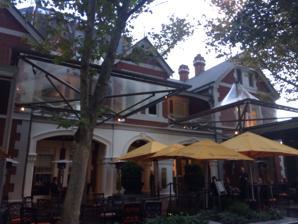
Building: St George's House, Perth
Country: Australia
Year built: 1892
Building in Perth, Western Australia Terrace Hotel General information Architectural style Federation Queen Anne Location 237 St Georges Terrace , Perth, Western Australia Coordinates 31°57′12″S 115°51′05″E / 31.953307°S 115.851266°E / -31.953307; 115.851266 ( Terrace Hotel ) Completed 1892 ; 133 years ago ( 1892 ) Design and construction Architect(s) John Talbot Hobbs Western Australia Heritage Register Type State Registered Place Designated 29 May 2001 Reference no. 2094 St George's House (still known as the Terrace Hotel as of 2025 [update] ) is located at 237 St Georges Terrace in Perth , Western Australia. It was also previously known as Cardigan House , Bishop's Grove and Ingle Hall . History As residential dwellings St George's House is a two-storey brick and corrugated iron building constructed in 1891–92, in Federation Queen Anne style. St George's House was built by the Perth Diocesan Trust of the Anglican Church , specifically to provide an income for the Trust. In 1856 Matthew Hale , the first Anglican Bishop of Perth and an independently wealthy clergyman, purchased five allotments on St George's Terrace to build a residence for himself and his family. Hale favoured this location because of the large grounds and natural spring that flowed all year round, and because there was an existing house and stables. The land was purchased from Edward Hamersley and Alfred Hillman Senior (Assistant Surveyor General). These lots form the land known as the Bishop's See , located between St Georges Terrace , and Mount and Spring Streets at the western end of the Perth central business district . Hale built several buildings on the Bishop's See, including Bishop's House (1859, also known as Legacy House), Bishop's Cottage (1860, also known as Clergy House), Hale House (1872, also known as the Native Mission Cottage and Hale Cottage). In 1875 Hale handed all his Perth properties over to the Perth Diocesan Trust and left Western Australia to take up his appointment as Bishop of Brisbane . The Perth Diocesan Council constructed a number of buildings on the Bishop's See following Hales departure, included St George's House (1892, which was also known as Bishop's Grove, Cardigan and Ingle Hall), St George's Mansion ( c. 1930 ) and Bishop's Court (1935, also known as Bishop's Grove). All these residential properties were leased to private tenants to provide an income for the diocese. St George's House was constructed as a set of three two-storey houses in conjunction with a pair of two-storey semi-detached houses. The houses were to the design of architect John Talbot Hobbs , who was the official architect for the Perth Diocesan Council. He had arrived in Western Australia in 1887. An entry in one of Hobbs' ledgers records the preparation of plans and specifications, and supervision of the erection of five houses on St George's Terrace and the erection of a fence. The cost of this work was 225 pounds 3 shillings, equivalent to A$ 35,444.45 in 2022, and it was commissioned in August 1891. A photograph taken in 1895 shows these two buildings, which were very similar in style. Both have prominent gables facing the street, corbelled chimneys, single level verandahs with decorative timber-work and rendered quoins, string courses and dressings to the windows. Whilst the verandah extended across the whole facade of the semi-detached houses, St George's House has two separate verandahs on each of the two larger gable fronts and a small awning covering a secondary entry of the western side of the building. A photograph dated 1894, shows St George's House in more detail, including turned balustrades to the verandahs above the main entry porch and a further entry to the building on the eastern side similar to that on the west. The building was basically symmetrical. St George's House, and other buildings on the Bishop's See, had many name changes throughout their history; evidence suggests that both St George's House and the building on Lots L261/2 and L263/4 were originally referred to as Bishop's Grove even though this name was later given to a set of flats located at 225 St George's Terrace. The name Bishop's Grove is used in the two photographs that show St George's House, taken in 1894 and in 1895, referring to it and the other building as Bishop's Grove. On 31 January 1893, a tender was accepted by the Perth Diocesan Council from Musto Briggs & Gill for the construction of the Bishop's Grove roadway. Fred Alexander, in his book Four Bishops and Their See , refers to Bishop's Grove: His [Riley's] income was drawn from government debentures, bank shares, Hale's Adelaide property, Hale Cottage, Bishop's Cottage, Bishop's Grove and a 50 pound travel pass. The gross income [in the early 1900s] amounted to 900 pounds [equivalent to A$163,000 in 2022]. Wise's Post Office Directory refers to 235-239 St George's Terrace as "Bishop's Grove" in its first edition of 1897. [ page needed ] Previous editions do not list street numbers or the name of the building. The history of tenants in St George's House can be ascertained from the Directory, and also indicates that the street address for St George's House may have once included 233 St George's Terrace. In 1897, four tenants are listed at Bishop's Grove, including George Leake, May Smith, Edward Hooper and George Berry. The number of tenants remains unchanged until 1906, [ page needed ] when only three tenants are listed, being at 235, 237 and 239 St George's Terrace. In 1912, the building was being leased to tenants Miss C E Neill (233-235), Mrs E B Ward (237) and Mrs May Smith (239). From about 1915 until the 1960s, 235-239 St George's Terrace was operating either as two boarding houses or as an apartment and a boarding house. Some of the names listed in Wise's Post Office Directory as operating boarding houses are Dicken's Boarding-house (235) and Maginni's Boarding-house (237-239), 1923 Nisbet apartments (235) and Ayliffe Boarding-house (237-239), 1937 Mrs E L Dunning and Mr Edwd G Dunning (235) and Mrs H V Carter apartments (237-239), 1949. In 1912, a two-storey high verandah was added on all four sides to St George's House, with only the central section facing St Georges Terrace left untouched. The verandahs were eventually enclosed to accommodate more rooms. Extensive additions and alterations were carried out in 1939, to the eastern portion of the building then being referred to as "Cardigan". The architects for these works were Hobbs and Winning, and the successful contractor was A James & Co., for a price of 3,060 pounds. The works included the addition of a further 26 bedrooms and bathrooms and lavatories at the rear. The eastern gable wall facing St George's Terrace was demolished and the building renovated throughout. The front verandah and balcony were also altered and given a modern treatment in brick and concrete. The extent of these works to the eastern side of the building can be seen in a 1943 metropolitan sewerage plan. The western side appears unaltered (external walls given only) and a wing extends to the rear of the central unit. The plan shows the residences to have cellars, and shows the location of the out-buildings, fences and verandahs. A photograph taken in the 1980s shows the front gable cut back to a hip and a two-storey brick structure extending from the front of the building. Also in 1939, the Perth Diocesan Council modernised several other city properties. Tender notices show that Hale House (in Spring Street) was modernised with extensive renovations and additions being carried out; St George's Hall and Crystal Hall (both on the corner of Hay Street and Cathedral Avenue) also underwent renovations and alterations including the addition of a new modern style facade. Hobbs and Winning were the architects for all these works. The name "Bishop's Grove" was now being used to refer to a set of flats built in 1935 by the Perth Diocesan Council at 225 St George's Terrace (designed by Hobbs Forbes and Partners and also sometimes referred to as Bishop's Court ). From 1940 onwards, Wise's Post Office Directories show Bishops's Grove Flats being at 225 St George's Terrace. This building was demolished in 1986 to make way for St George's Square office tower. Conversion to offices and redevelopment During the 1960s, St George's House was converted from boarding houses into offices in response to higher rental values, and a lunch bar was provided on the ground floor. Although no notice of demolition has been located, it would appear that during the 1960s the other residential building on Lots L261/2 and L263/4 was demolished to make way for BP House, which was designed by Hobbs, Winning and Leighton and built in 1968. By the early 1980s, the Perth Diocesan Trust was concerned that the Bishop's See was losing money. A plan for the redevelopment of the site by Oldham Boas Ednie Brown, including three high rise office towers, a low rise office tower, a three-level podium structure, restoration of Bishop's House and gardens and 1,200 parking bays, was approved by Perth City Council . St George's Investments (later Australian City Properties (ACP)) obtained a 99-year leasehold of the 1.62-hectare (4-acre) property in 1986. The buildings in Bishop's See included St George's House, Bishop's House and BP House. Bishop's Grove Flats had been demolished for the St Georges Square office tower development that included a tennis court, parterre garden and a carpark. Included in the original lease conditions was the proviso that Bishop's House had to be restored and opened to the public. Although there were plans for the building's demolition due to its dilapidated condition, Alistair McAlpine (property developer, treasurer of Britain's Conservative Party, and Chairman of St Georges Investments (ACP)) decided to retain and refurbish the building and rename it St George's House. St George's House therefore became ACP's corporate headquarters. In 1986, ACP commissioned the architectural firm, Oldham Boas Ednie-Brown, to carry out the restoration of St George's House, which involved partial conservation and partial adaptation with some new material being introduced. Much of the external timberwork (such as the picket fencing, verandah balustrades, and gable finials) had disappeared, the tuckpointed brickwork had been painted, original roof sheeting had been replaced, the original roof vents had gone and the single-storey front porches had been removed. Internally, larger rooms had been subdivided, new doorways added and original timber work and plaster mouldings had been either damaged or were missing. The facade also now consisted of asbestos sheeting and louvre windows. The outer layer of additions and alterations that hid its character for more than 50 years was completely removed in 1987, reducing the number of rooms from 60 to 30. Much of the original fabric, particularly the bricks, had to be replaced owing to its poor condition. Some, though not all, of the verandahs were also reinstated and the building was completely refurbished internally. In 1996, a proposal was put before the Perth City Council to subdivide the Bishop's See to create a separate lot of 4,700 square metres (51,000 sq ft), containing St George's Square and the parterre gardens (Lot A). The proposal included the retention of St George's House and Bishop's House on Lot B and the site of a proposed 50 storey office complex. Approval was given subject to the development of a minor town planning scheme for the site to resolve plot ratio and car-parking distribution for the lots. St George's Square was sold in 1998. From 2000 to 2002, it was used as offices by the Hawaiian Property Investments but then remained vacant from 2002 to 2011. The Terrace Hotel St George's House was refurbished and converted into a luxury boutique hotel – The Terrace Hotel – with 15 rooms, large bar and restaurant. The hotel opened on 1 November 2012. The Terrace Hotel was nominated as a finalist in the WA Heritage Awards as an Outstanding Tourism Product. The Western Australian Heritage Awards were established in 1992 to recognise outstanding commitment and contribution to heritage conservation and the promotion of heritage in Western Australia. The hotel announced its closure on 7 July 2018, but reopened under new management in 2022. It now serves as a premium casual venue in the west end of St Georges Terrace. Heritage value St George's House was classified by the National Trust of Western Australia on 11 May 1998 and listed on the City of Perth 's Municipal Inventory, which was adopted 13 March 2001.  It was permanently entered on to the State Register of Heritage Places on 24 March 2000 by the Heritage Council of Western Australia . References